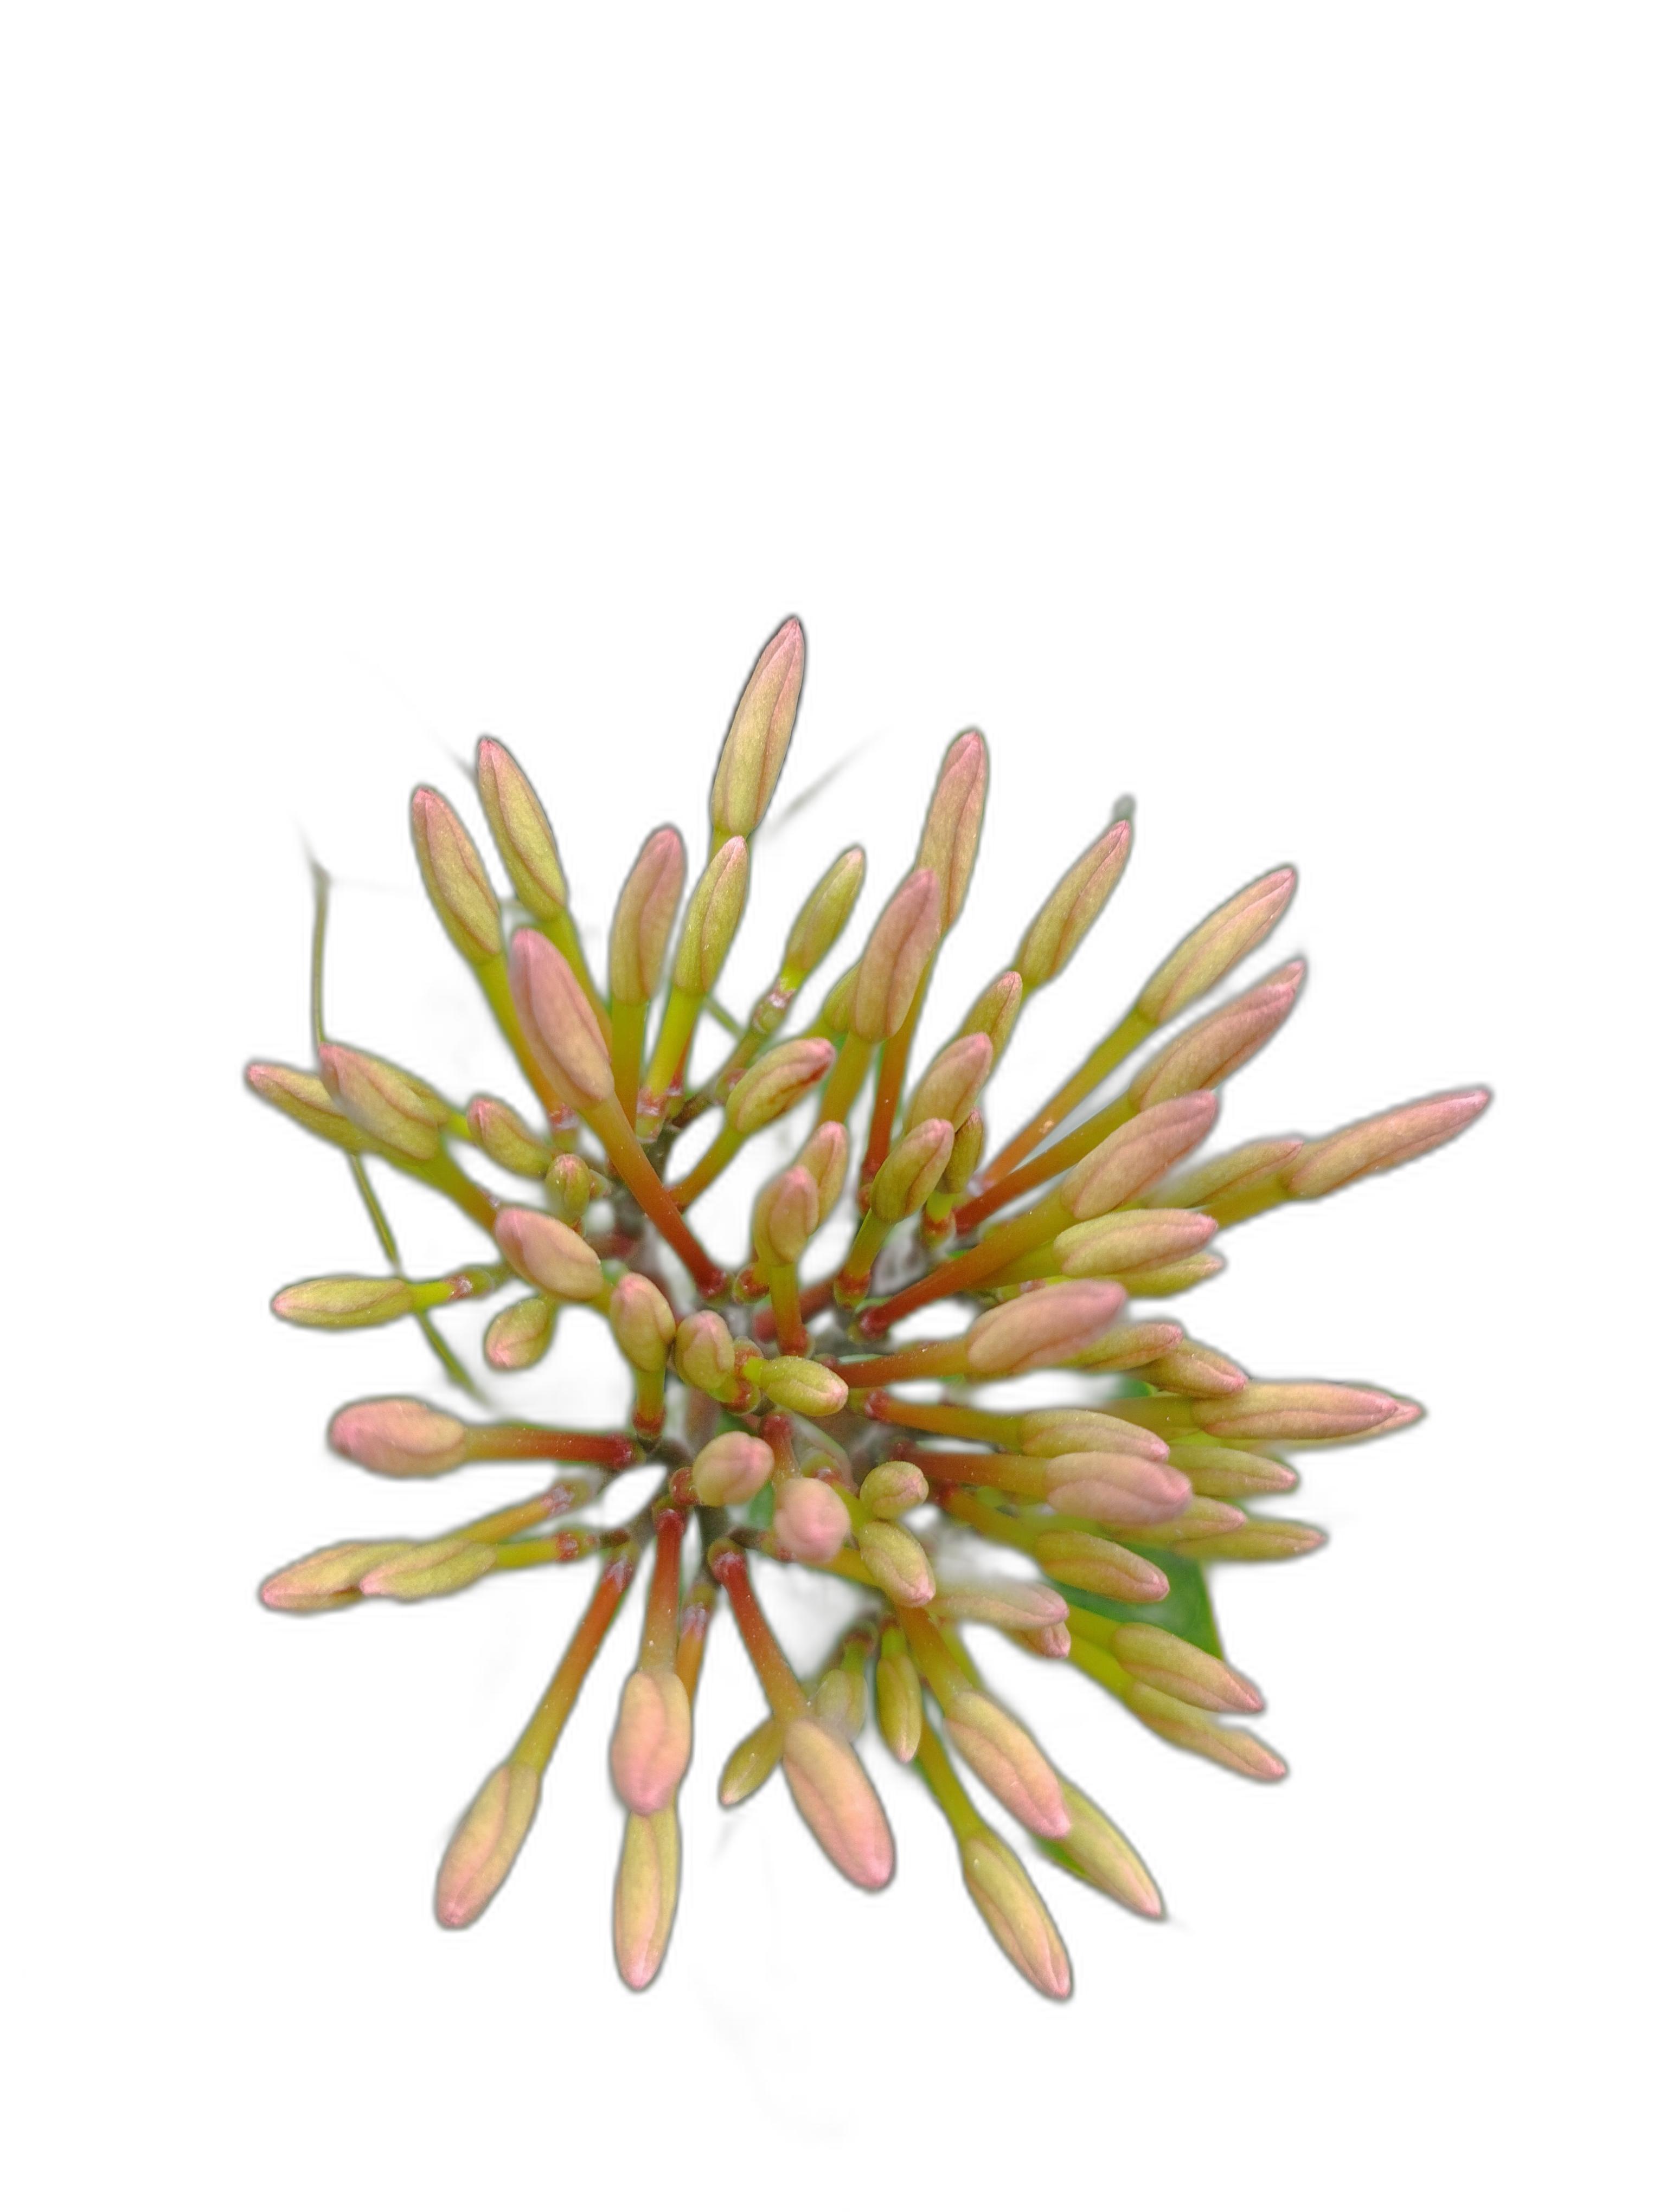
Label: Jungle geranium